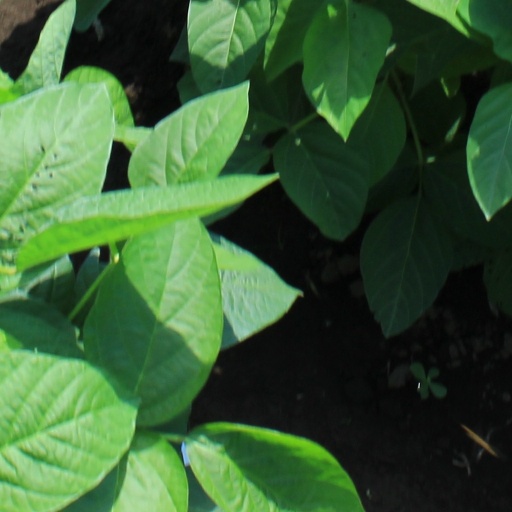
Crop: soybean